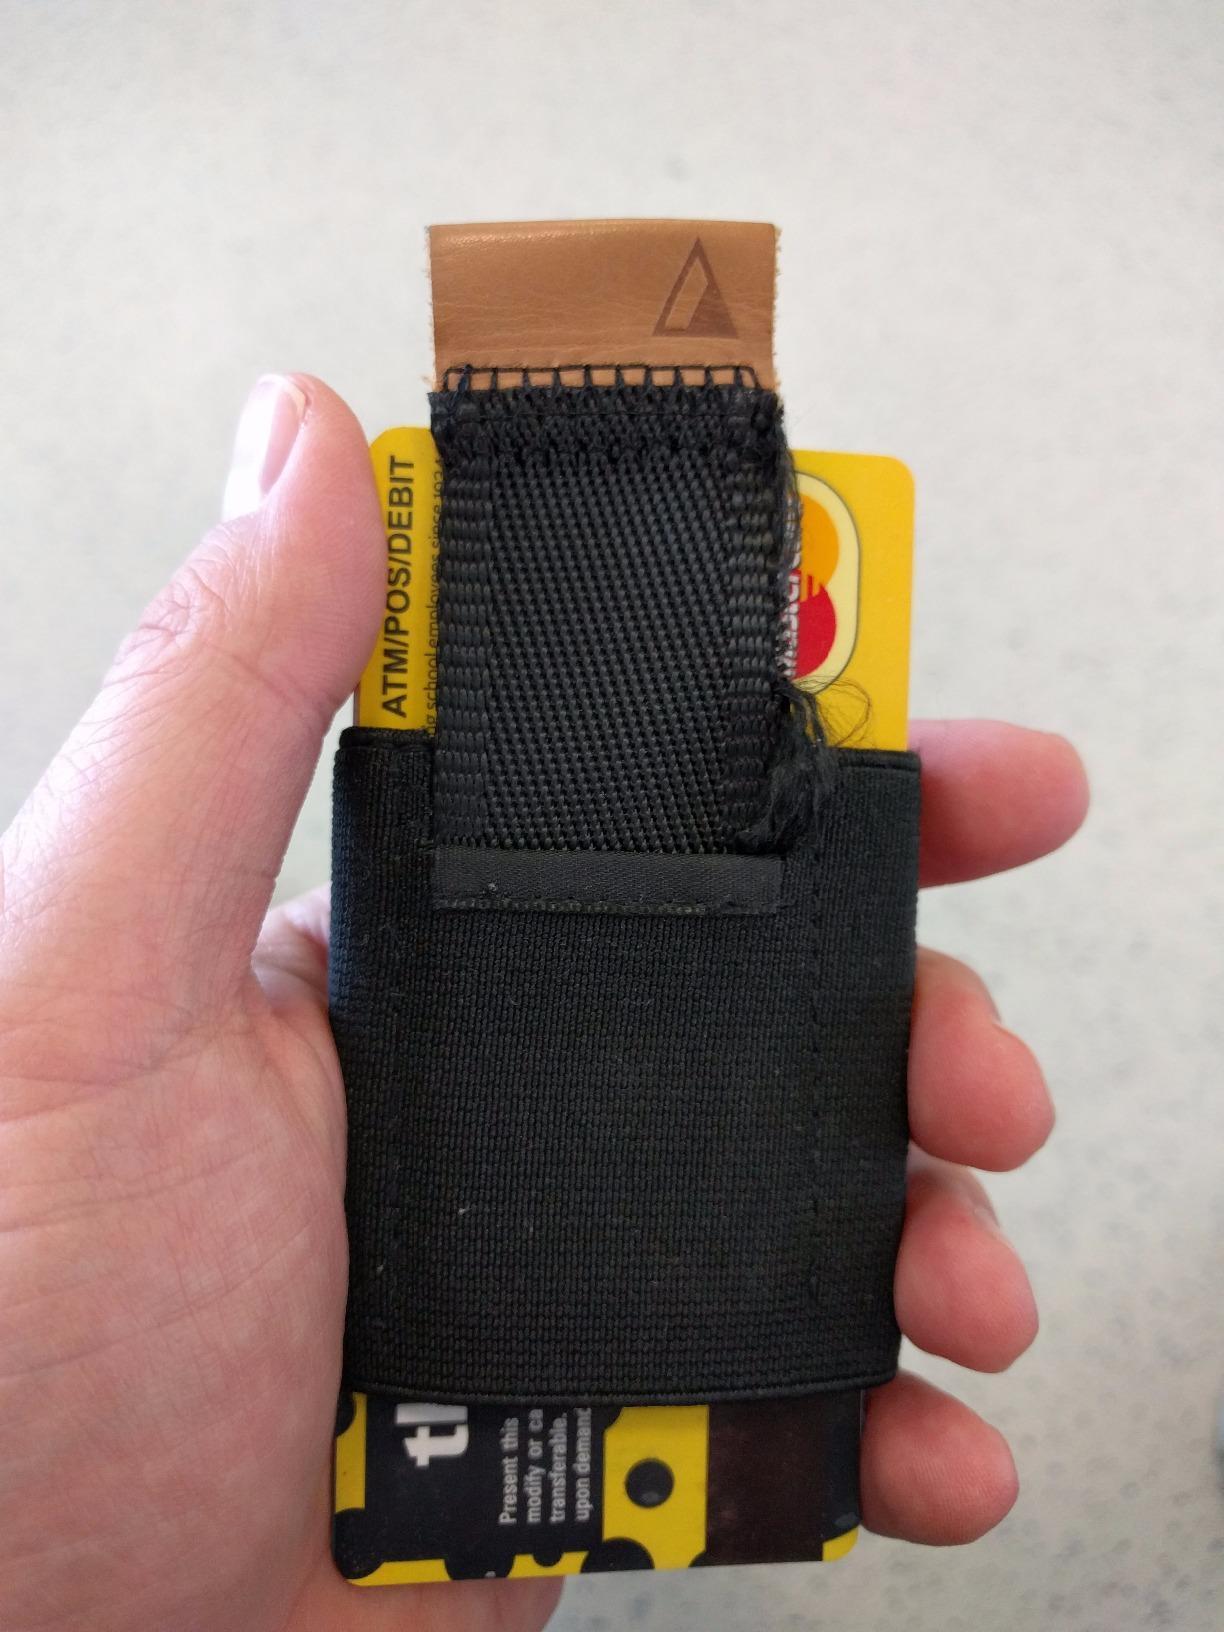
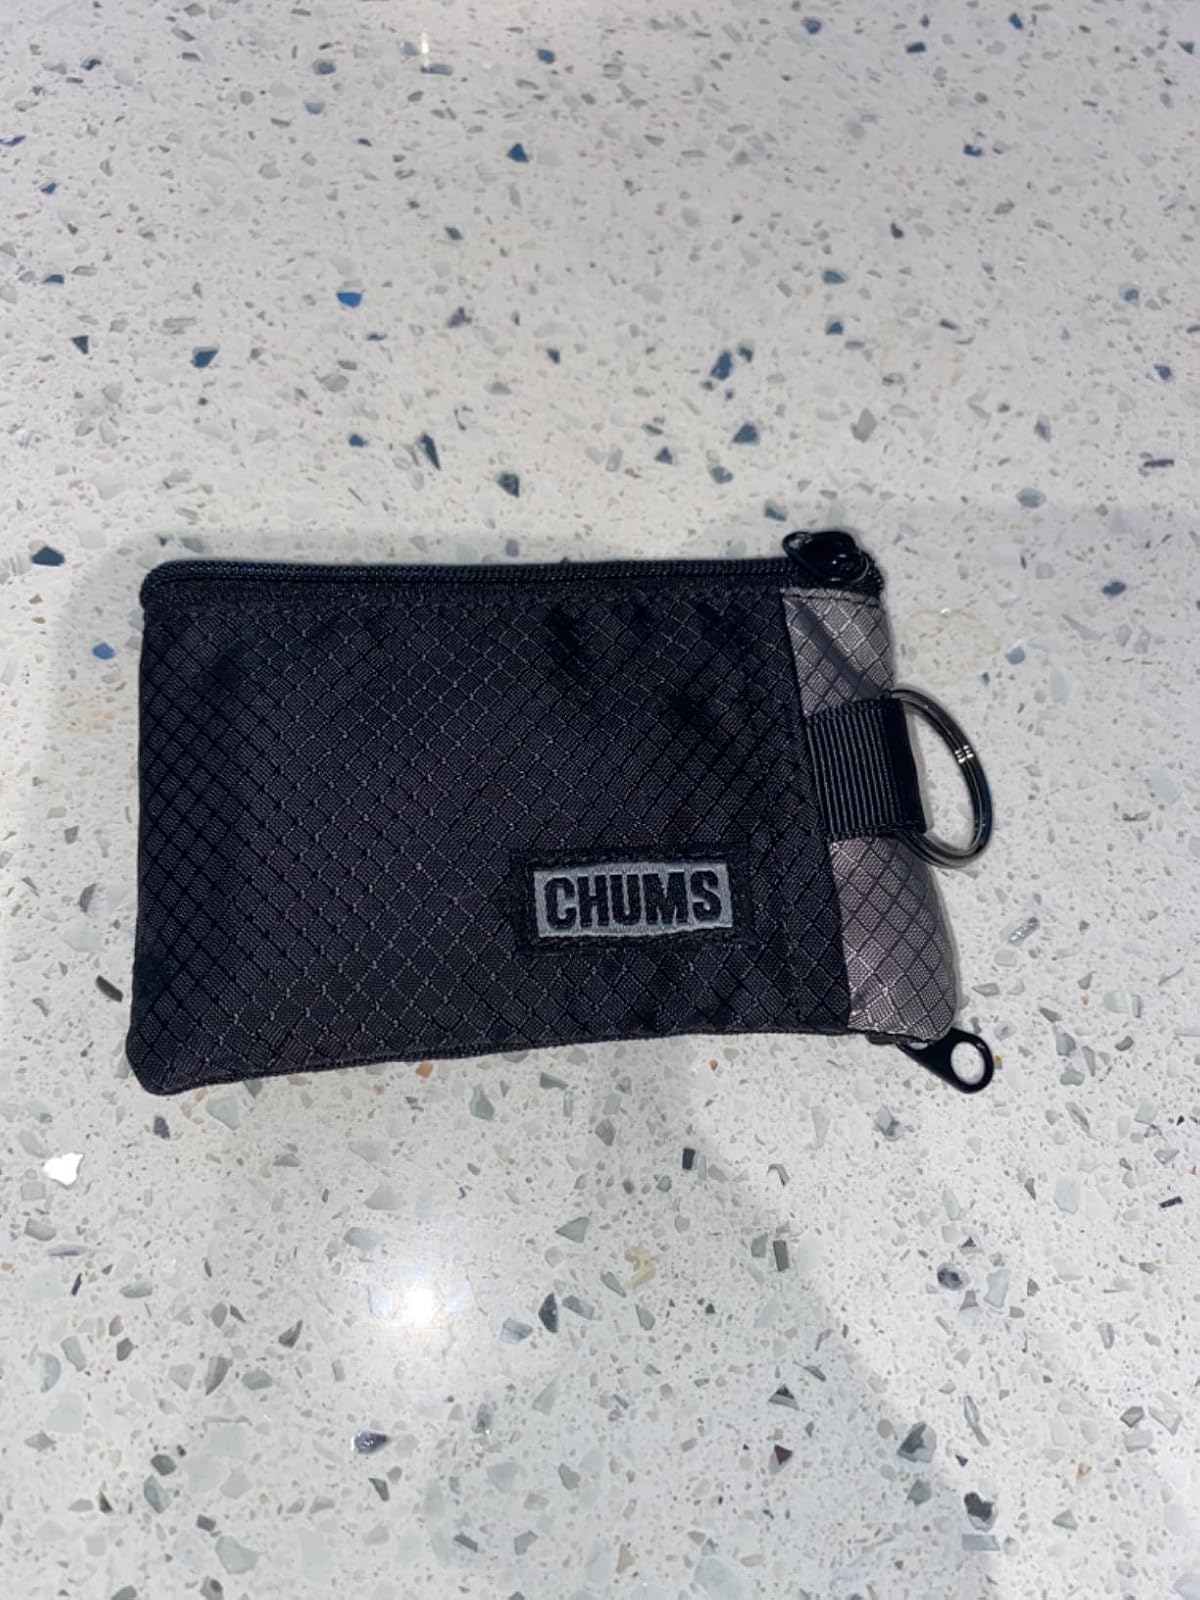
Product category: accessories_wallet
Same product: no